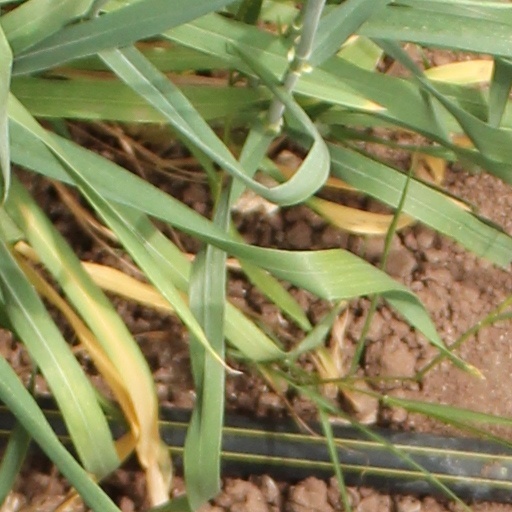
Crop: wheat